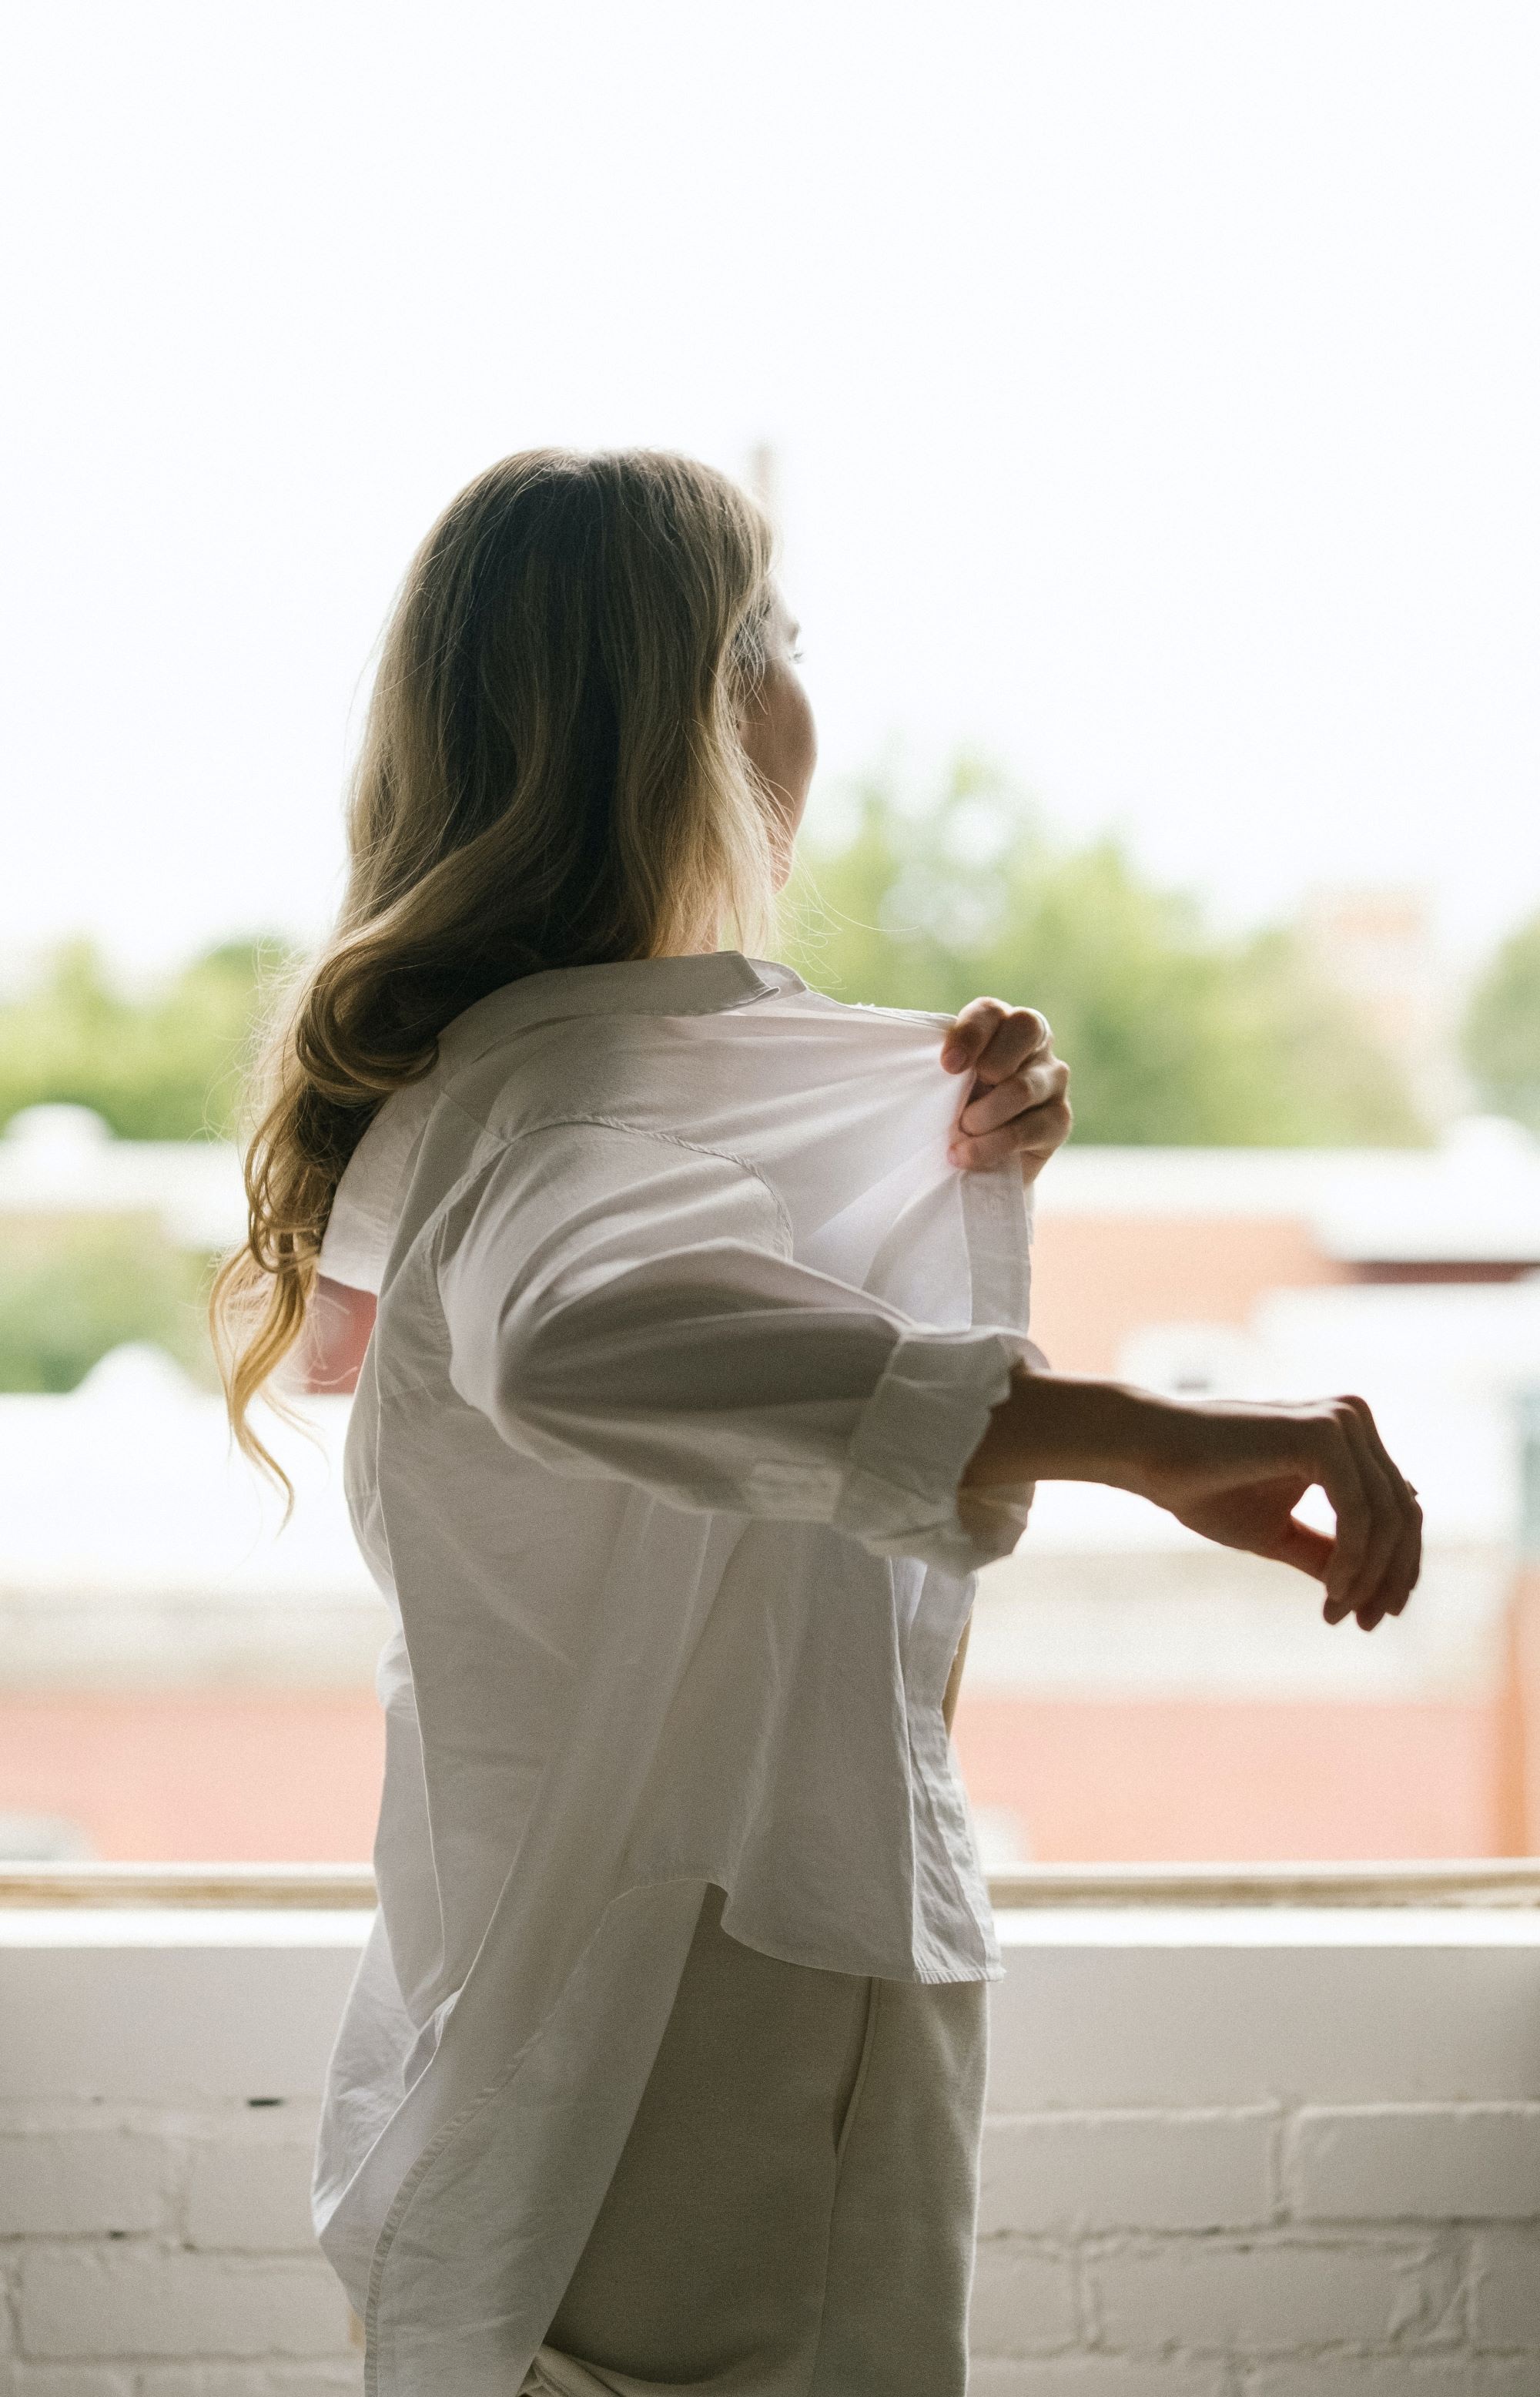
woman, joint, shoulder, sleeve, waist, gesture, flash photography, sky, happy, elbow, blazer, t shirt, long hair, human leg, sportswear, blond, brown hair, formal wear, sitting, abdomen, bag, top, grass, Luggage and bags, eyewear, back, backlighting